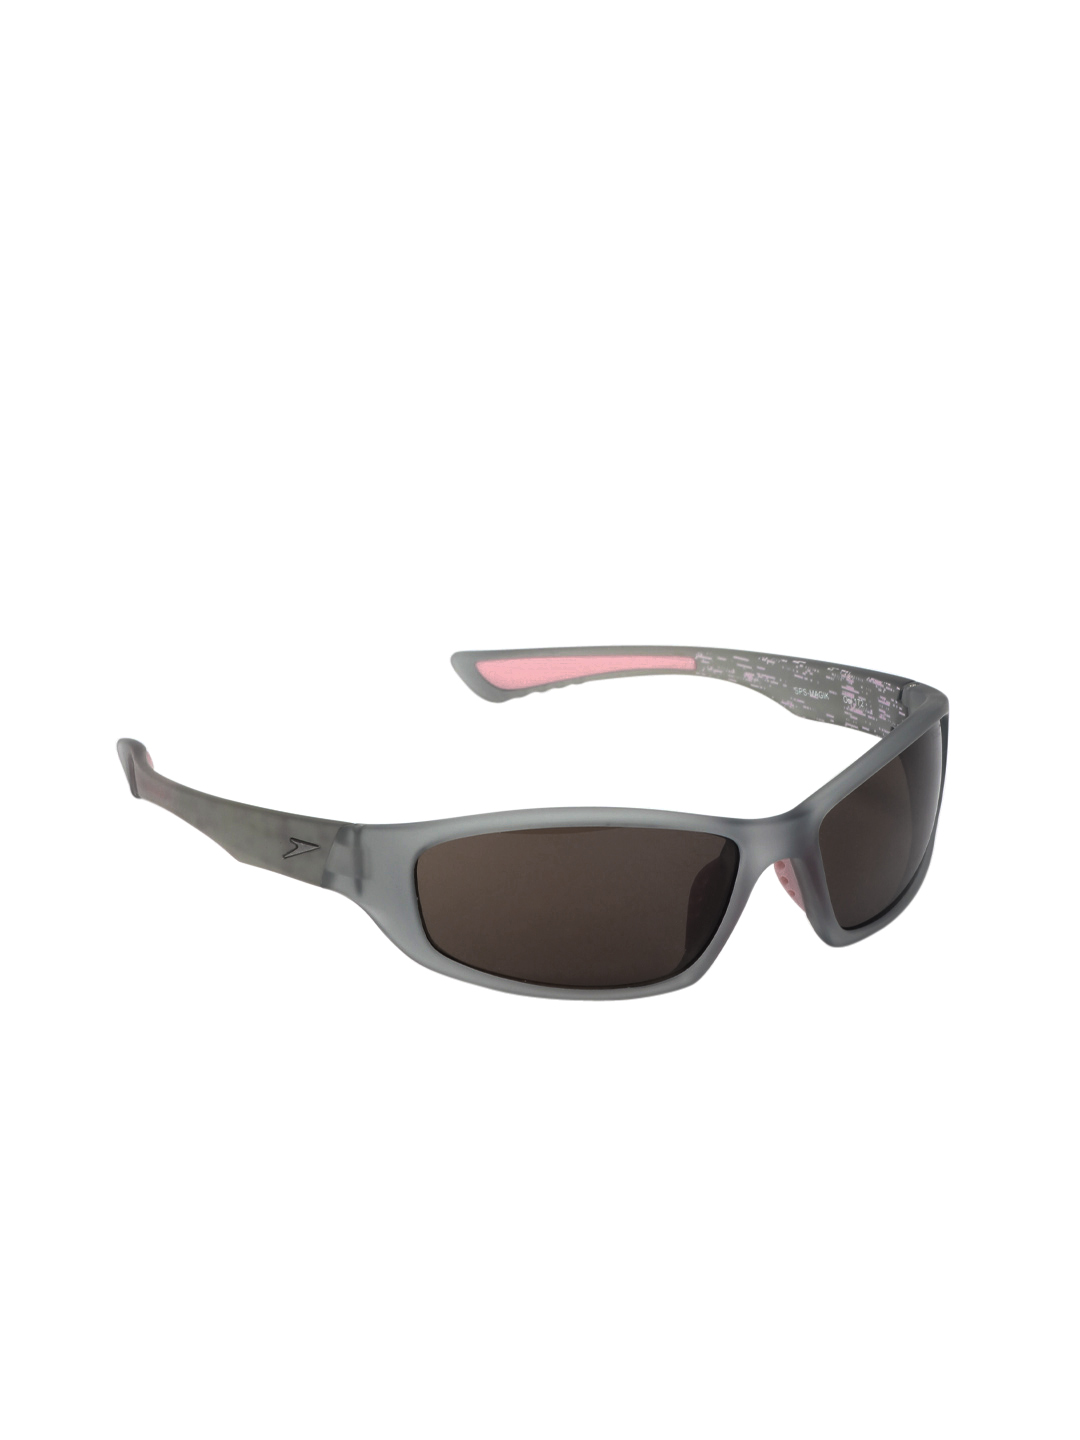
Speedo Men Sheet Sunglasses
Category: Accessories / Eyewear / Sunglasses
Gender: Men
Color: Grey
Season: Summer 2017
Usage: Casual